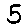
Label: 5